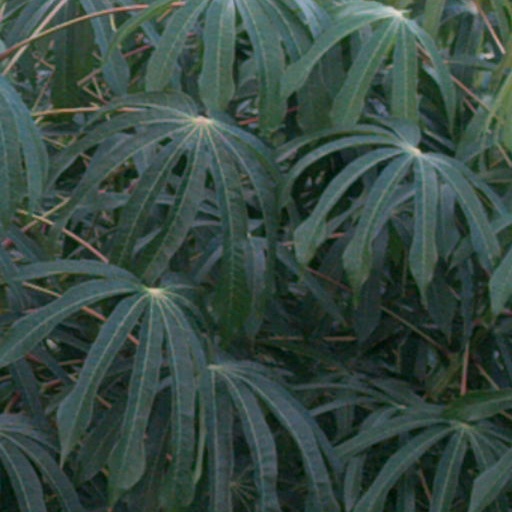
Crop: cassava